Pantalon rouge

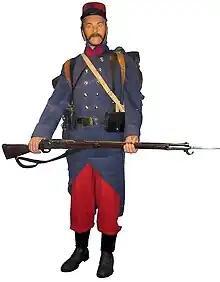
French infantry uniform of 1914

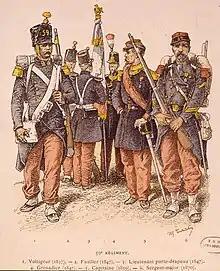
A progression of French infantry uniforms from 1837 (left) to 1870 (right)

The pantalon rouge (French for 'red trousers') were an integral part of the uniform of most regiments of the French army from 1829 to 1914. Some parts of the Kingdom of France's army already wore red trousers or breeches but the French Revolution saw the introduction of white trousers for infantrymen. Following the 1814 Bourbon Restoration white breeches or blue trousers were worn but red trousers for infantry were adopted in 1829 to encourage the French rose madder dye-growing industry. Madder red is a shade darker than the scarlet of British uniforms.